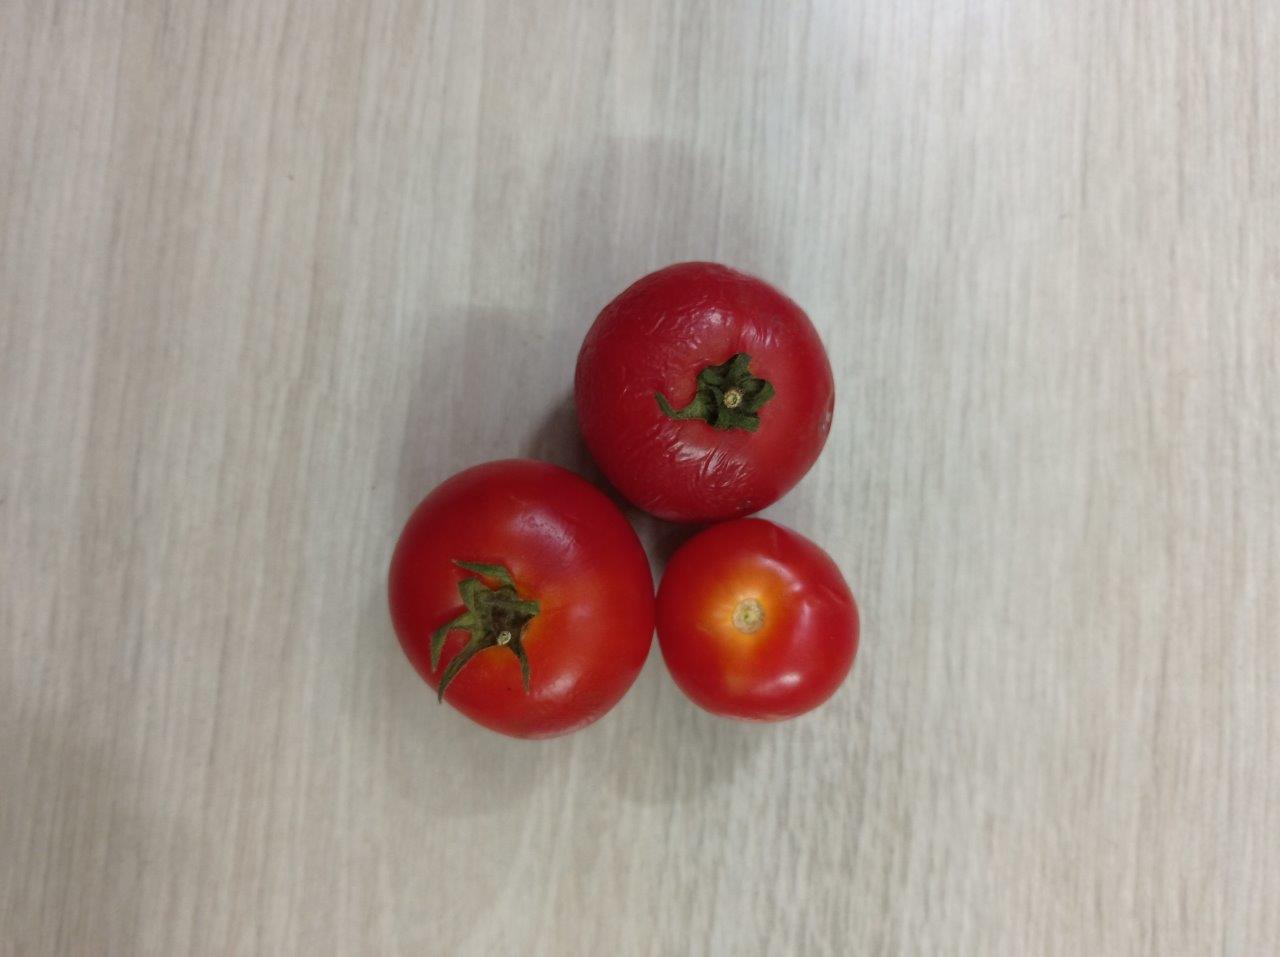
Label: Fresh